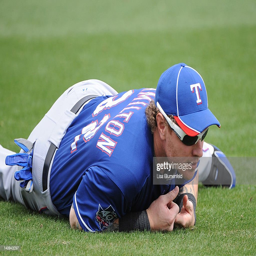
# warms up before the game against sports team .